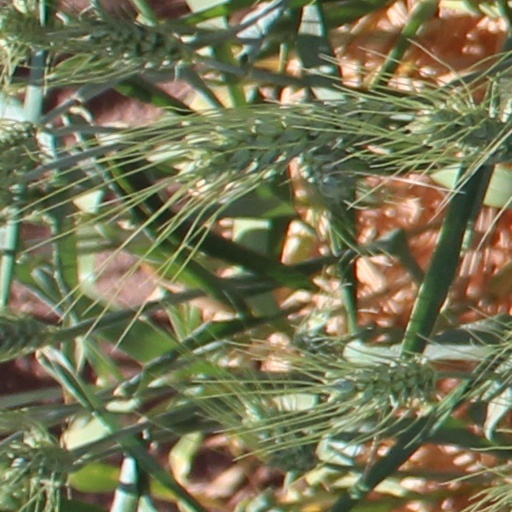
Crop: wheat